Arpaillargues-et-Aureillac

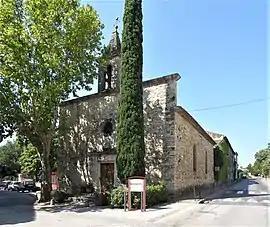
The protestant church in Arpaillargues-et-Aureillac

Arpaillargues-et-Aureillac is a commune in the Gard department in southern France.